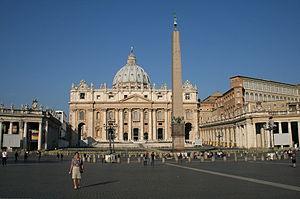
La Place Saint-Pierre devant la Basilique Saint-Pierre et l'Obélisque du Vatican.